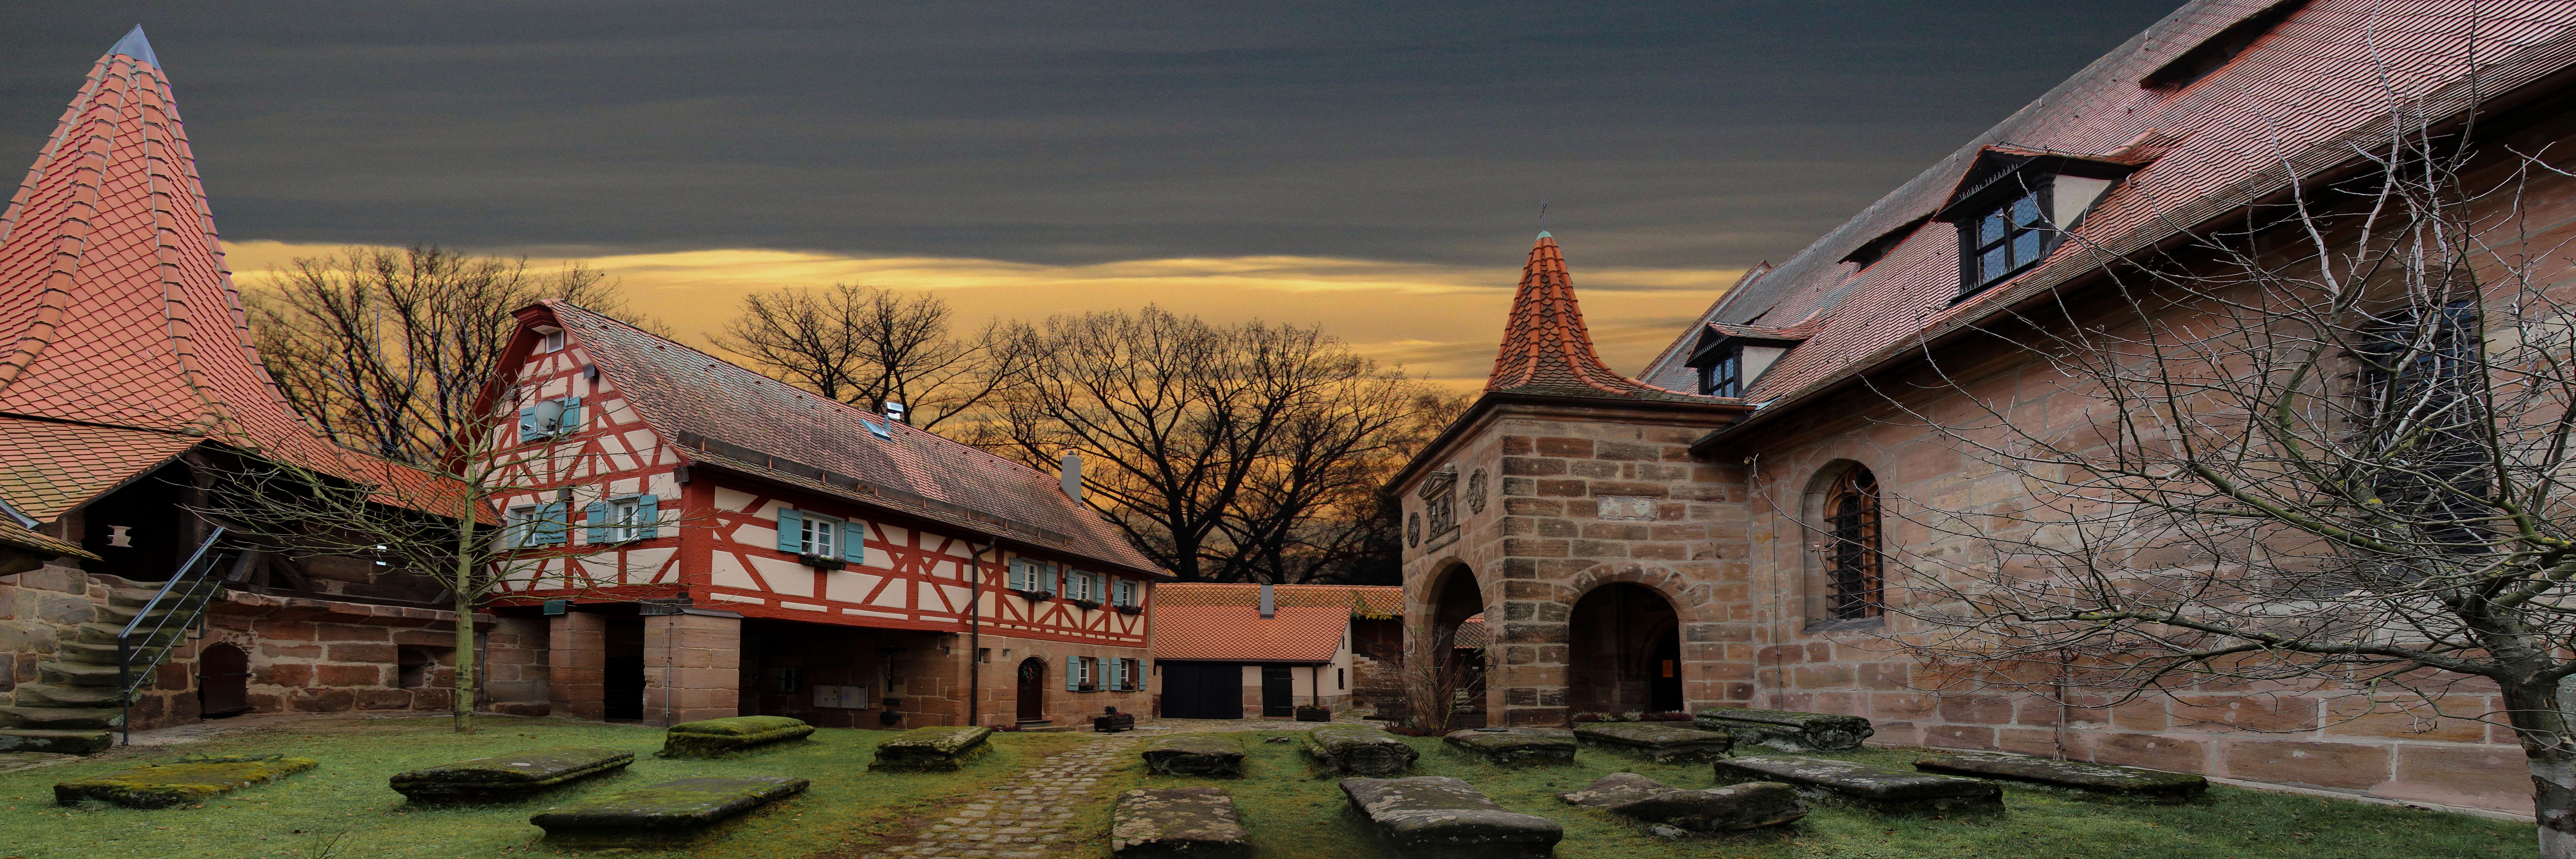
architecture, mansion, house, town, building, old, atmosphere, home, village, cottage, banner, ancient, facade, property, church, tourism, place of worship, grave, monastery, estate, past, historically, middle ages, ancient times, fachwerkhaus, truss, flyers, panoramic image